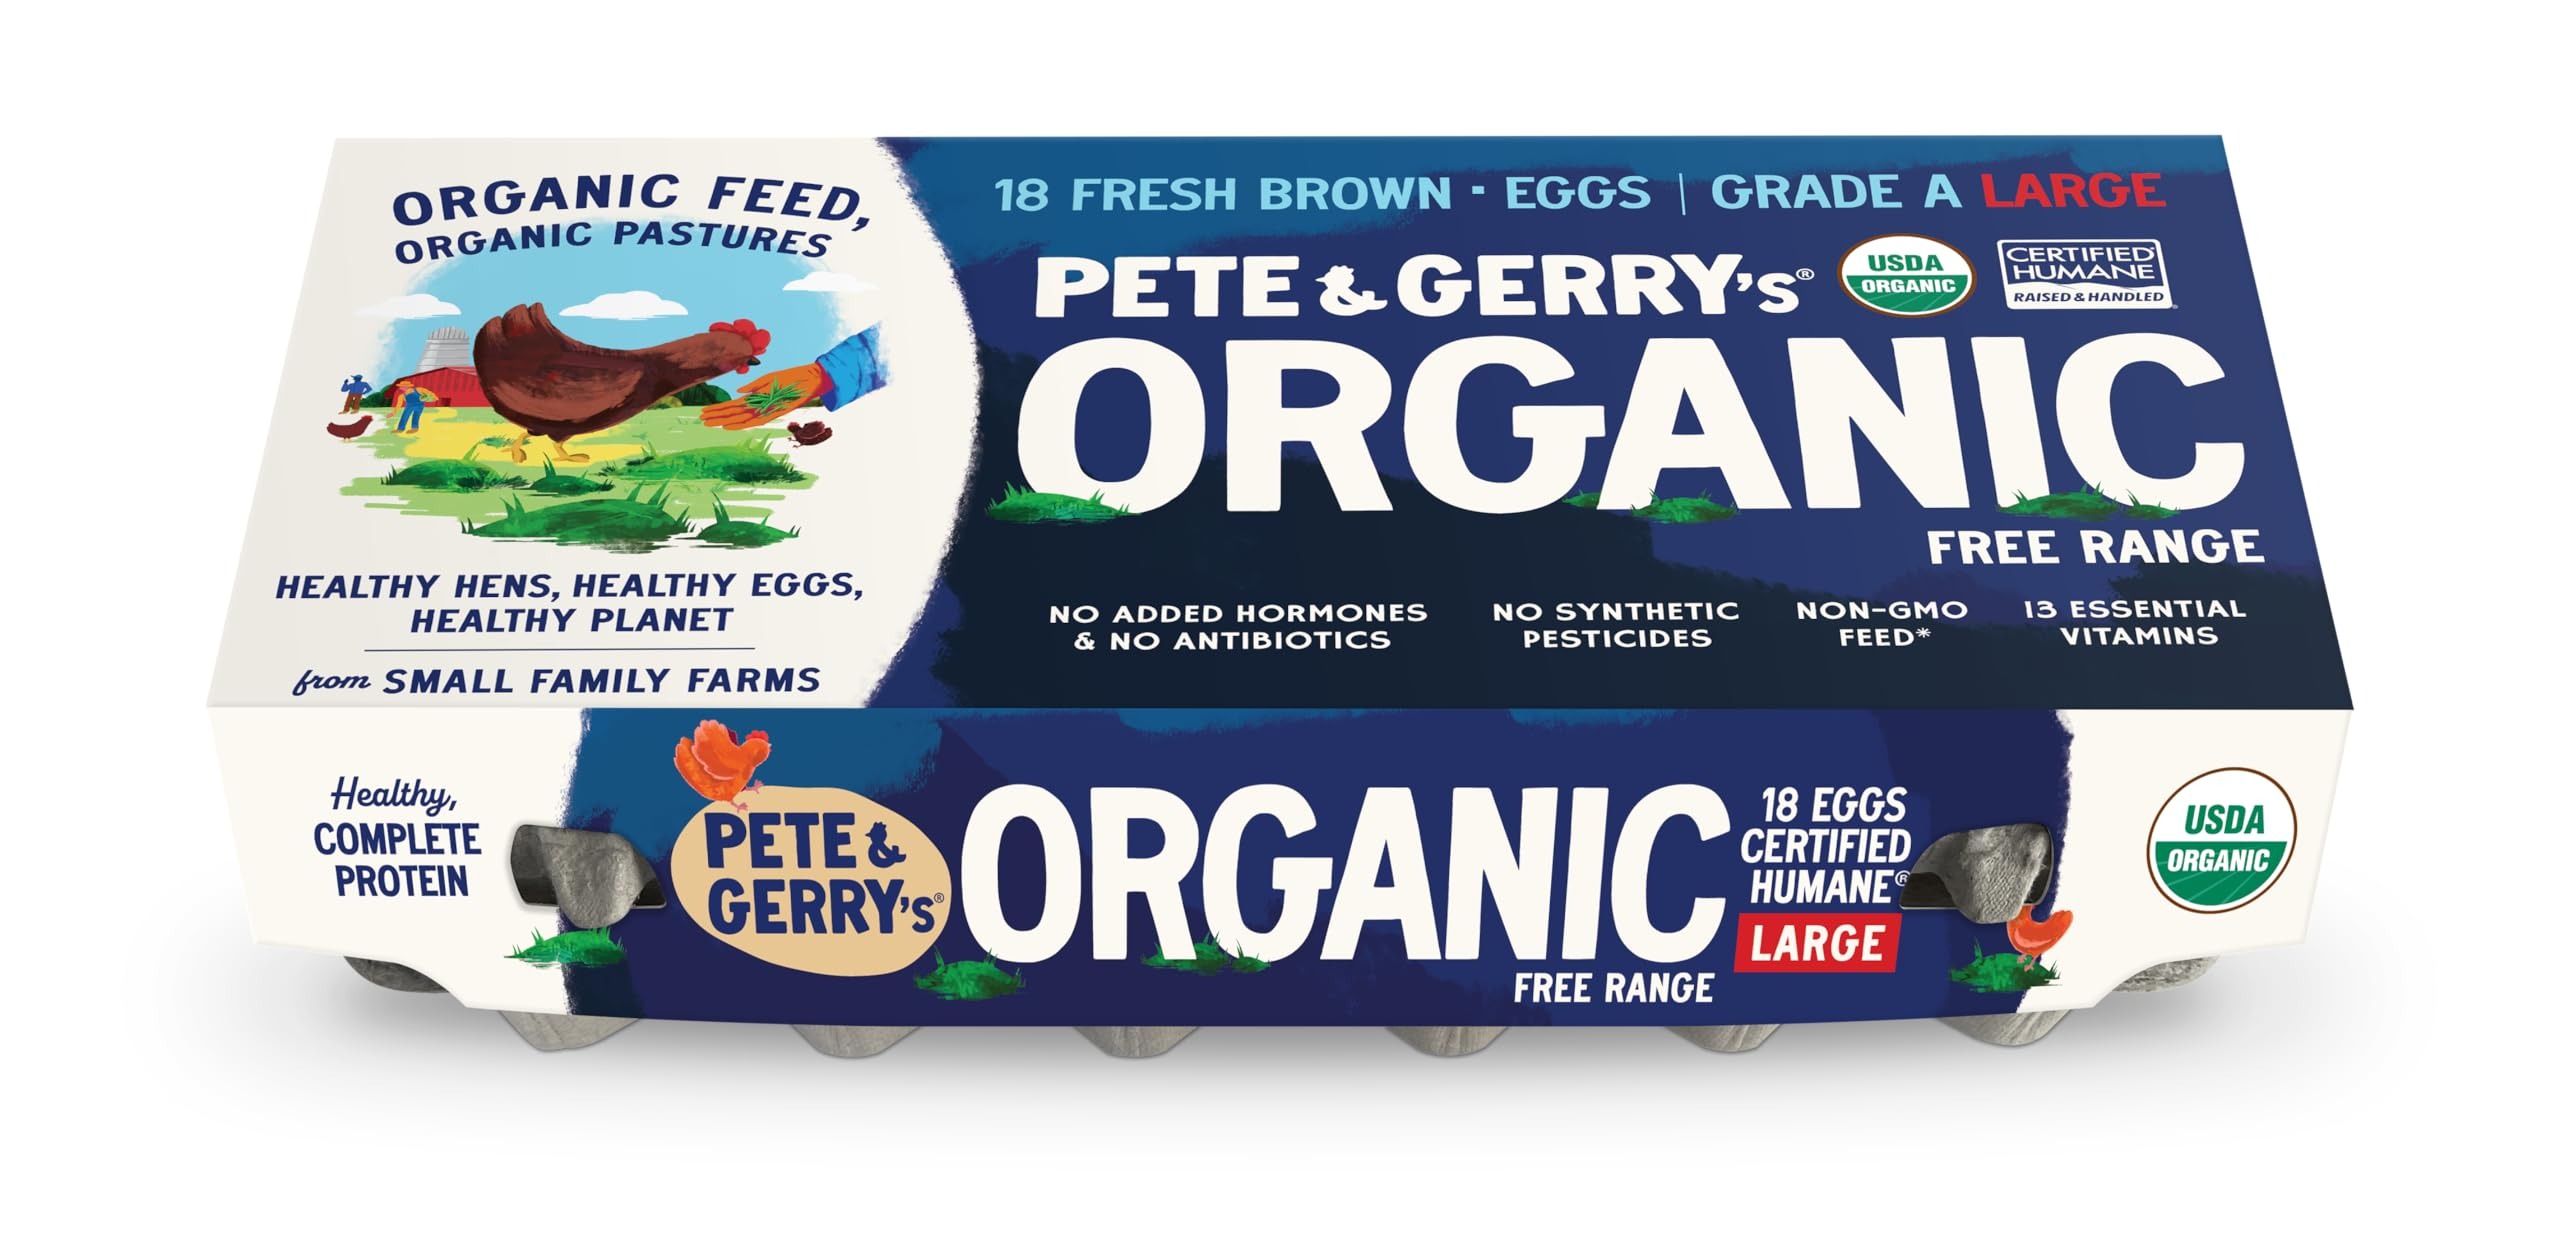
Item Name: Pete & Gerrys, Large Eggs, 18 Count
Bullet Point 1: Certified Humane free-range
Bullet Point 2: USDA Certified Organic
Bullet Point 3: Responsibly raised on family farms
Bullet Point 4: Healthy, sustainable protein
Bullet Point 5: No added hormones or antibiotics
Bullet Point 6: No synthetic pesticides or genetically modified organisms
Bullet Point 7: Earth-friendly packaging
Value: 18.0
Unit: Count

Price: 6.54